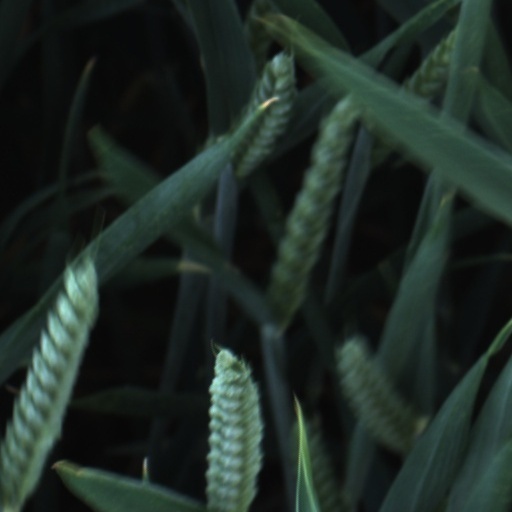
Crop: wheat